Stephen Decatur

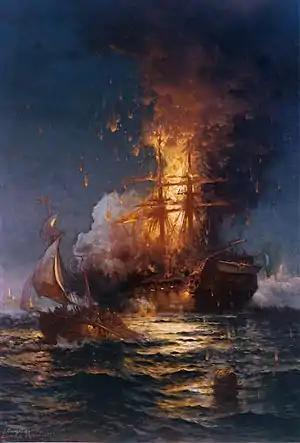

On October 31, 1803, "Philadelphia", under the command of Commodore William Bainbridge, ran aground on an uncharted reef (known as Kaliusa reef) near Tripoli's harbor. After desperate and failed attempts to refloat the ship, she was subsequently captured and her crew imprisoned by Tripolitan forces. After coming up with an elaborate plan, Decatur sailed for Tripoli with 80 volunteers (most of them being U.S. Marines) intending to enter the harbor with "Intrepid" without suspicion to board and set ablaze the frigate "Philadelphia", denying its use to the corsairs. , commanded by Lieutenant Charles Stewart, accompanied "Intrepid" to provide supporting fire during and after the assault. Before entering the harbor eight sailors from "Syren" boarded "Intrepid", including Thomas Macdonough, who had recently served aboard "Philadelphia" and knew the ship's layout intimately. Decatur established a close friendship with Macdonough and became his mentor during the course of their careers.